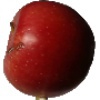
Label: Apple Braeburn 1